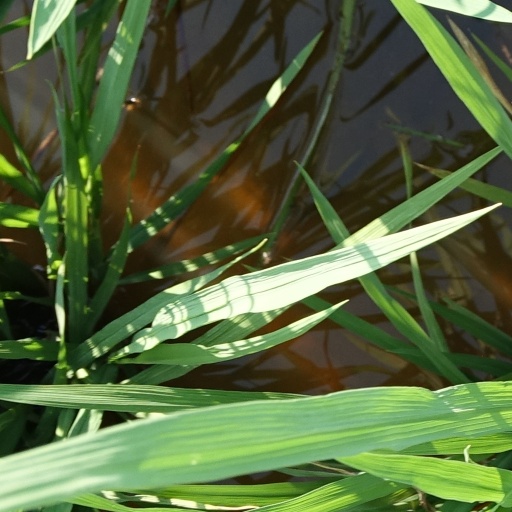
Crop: rice